Maria Amalia of Courland

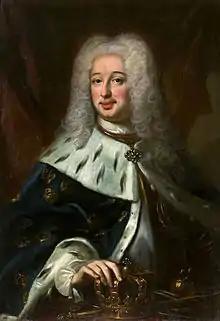
Frederick I of Sweden, Maria Amalia's eldest surviving son

Maria Amalia and her husband Charles had fourteen children, ten of whom survived to adulthood. Their eldest surviving son, Frederick I succeeded his father as Landgrave of Hesse-Kassel, while also becoming King of Sweden; their second-eldest surviving son William VIII also became landgrave after his brother's death.